List of The Big Bang Theory franchise characters

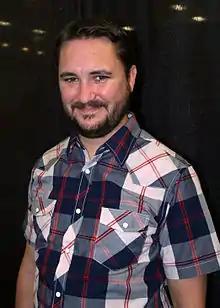
Wil Wheaton, who plays a fictionalized version of himself

President Siebert (Joshua Malina) is the president of the California Institute of Technology. He invites the guys to a get-together with the university's donors. He later supports Sheldon and Amy when they are nominated for a Nobel Prize. He approves of the term, "quirky" in order to describe them to the press.